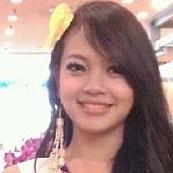
Age: 23